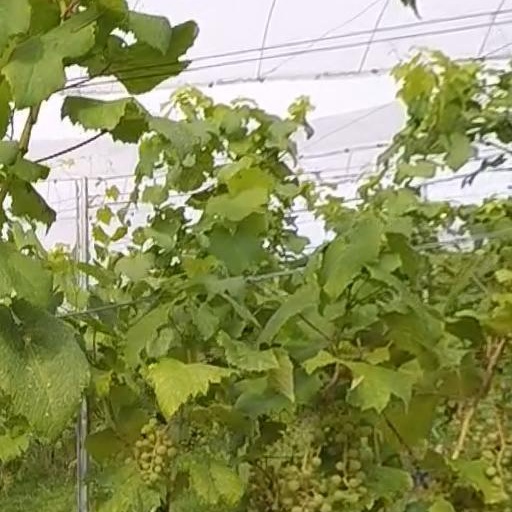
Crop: grape